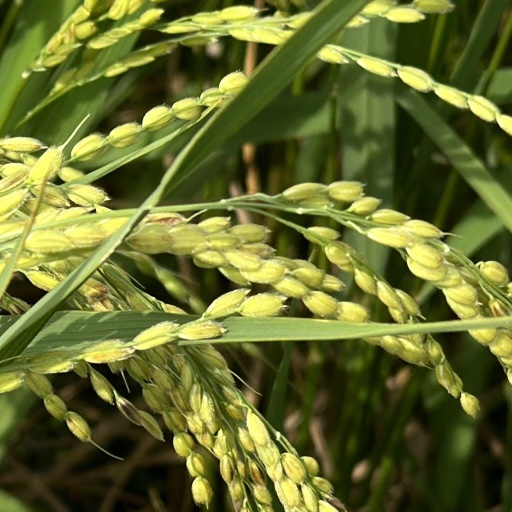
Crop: rice